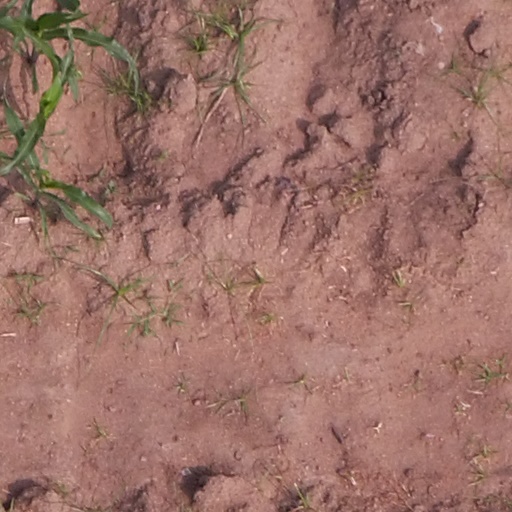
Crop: maize; corn